Answer in natural language. Consider the 3D positions of the objects in the scene and not just the 2D positions in the image. Is the centerpoint of  wooden dining table (highlighted by a blue box) at a higher height than black leather armchair (highlighted by a green box)? Choose between the following options: no or yes
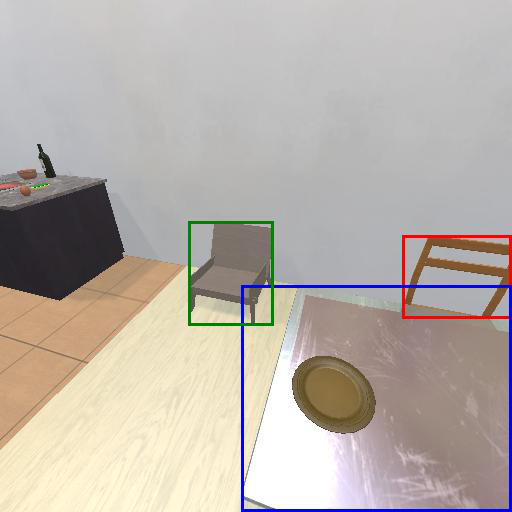
<answer>no</answer>